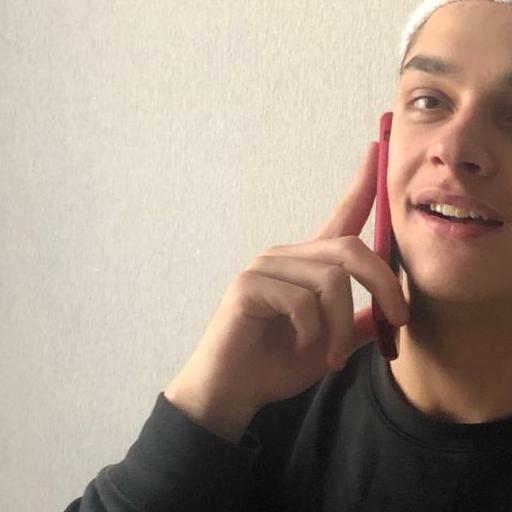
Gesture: no_gesture